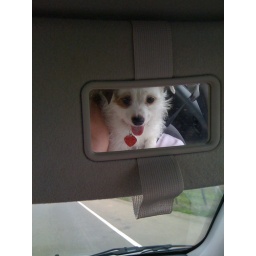
Lucy's favorite seat in the car